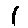
Label: 1